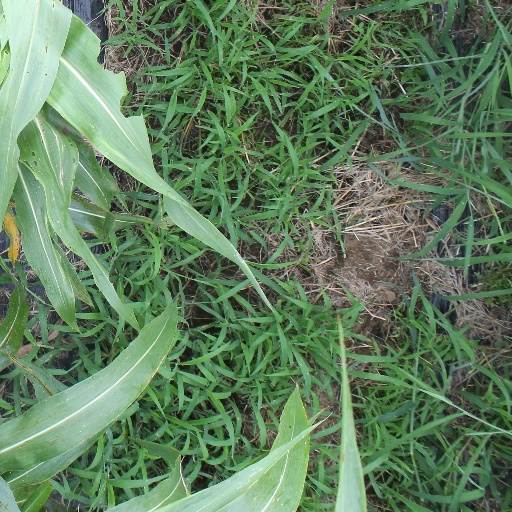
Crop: sorghum